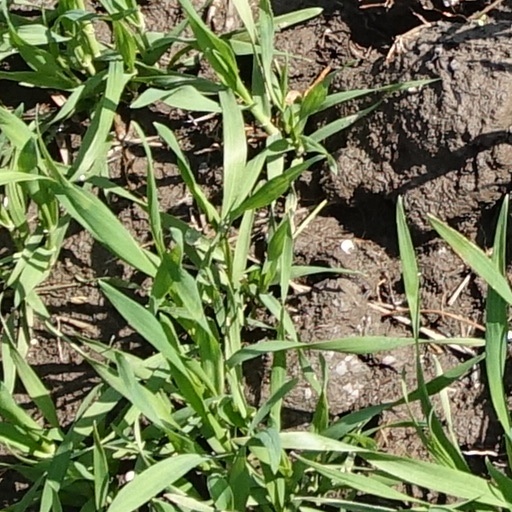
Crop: wheat